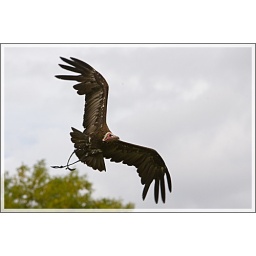
This superb vulture was flying around the display ground at the Royal County Game Fair 2010